Ben Santermans

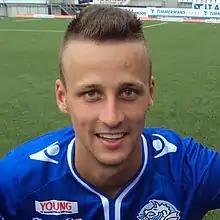
Santermans in 2016

Ben Mario Gaston Santermans (born 26 June 1992) is a Belgian professional footballer who plays as a centre-back for KFC Houtvenne.